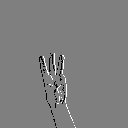
ASL letter: w